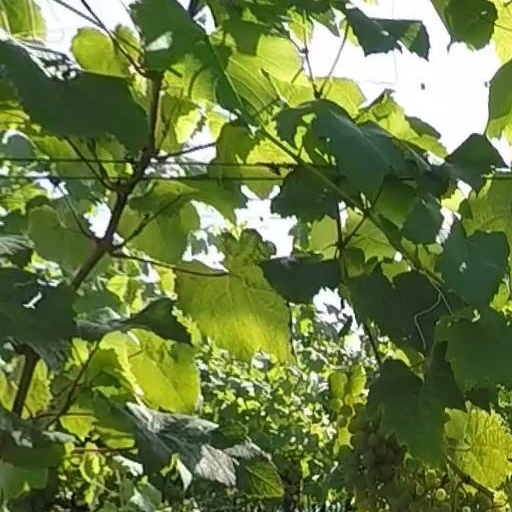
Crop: grape